Zeppelin NT

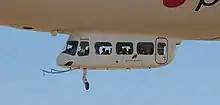
The gondola of a Zeppelin NT

On 3 May 2011, Goodyear confirmed their intentions to reinstate their long-lost partnership with Zeppelin. Goodyear placed an order for three Zeppelin NT LZ N07-101 models with plans to start operation in January 2014. The Zeppelin NT is the successor to Goodyear's non-rigid airship, the GZ-20 in Goodyear airship advertising. Goodyear's first zeppelin, "Wingfoot One", was unveiled on 14 March 2014 and is currently stationed in Pompano Beach, Florida, USA. The second zeppelin, "Wingfoot Two" made its maiden flight on 12 March 2016. "Wingfoot Two" is stationed in Carson, California. The third zeppelin, "Wingfoot Three" made its maiden flight on 25 June 2018 and will be permanently stationed in Suffield Township, Ohio.